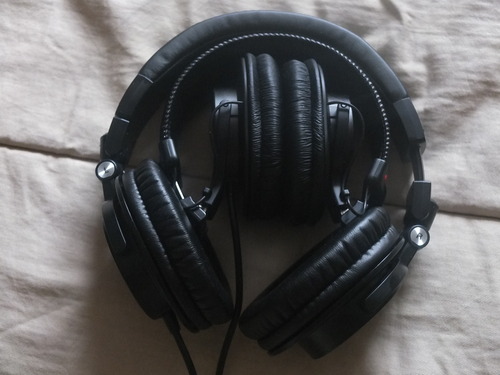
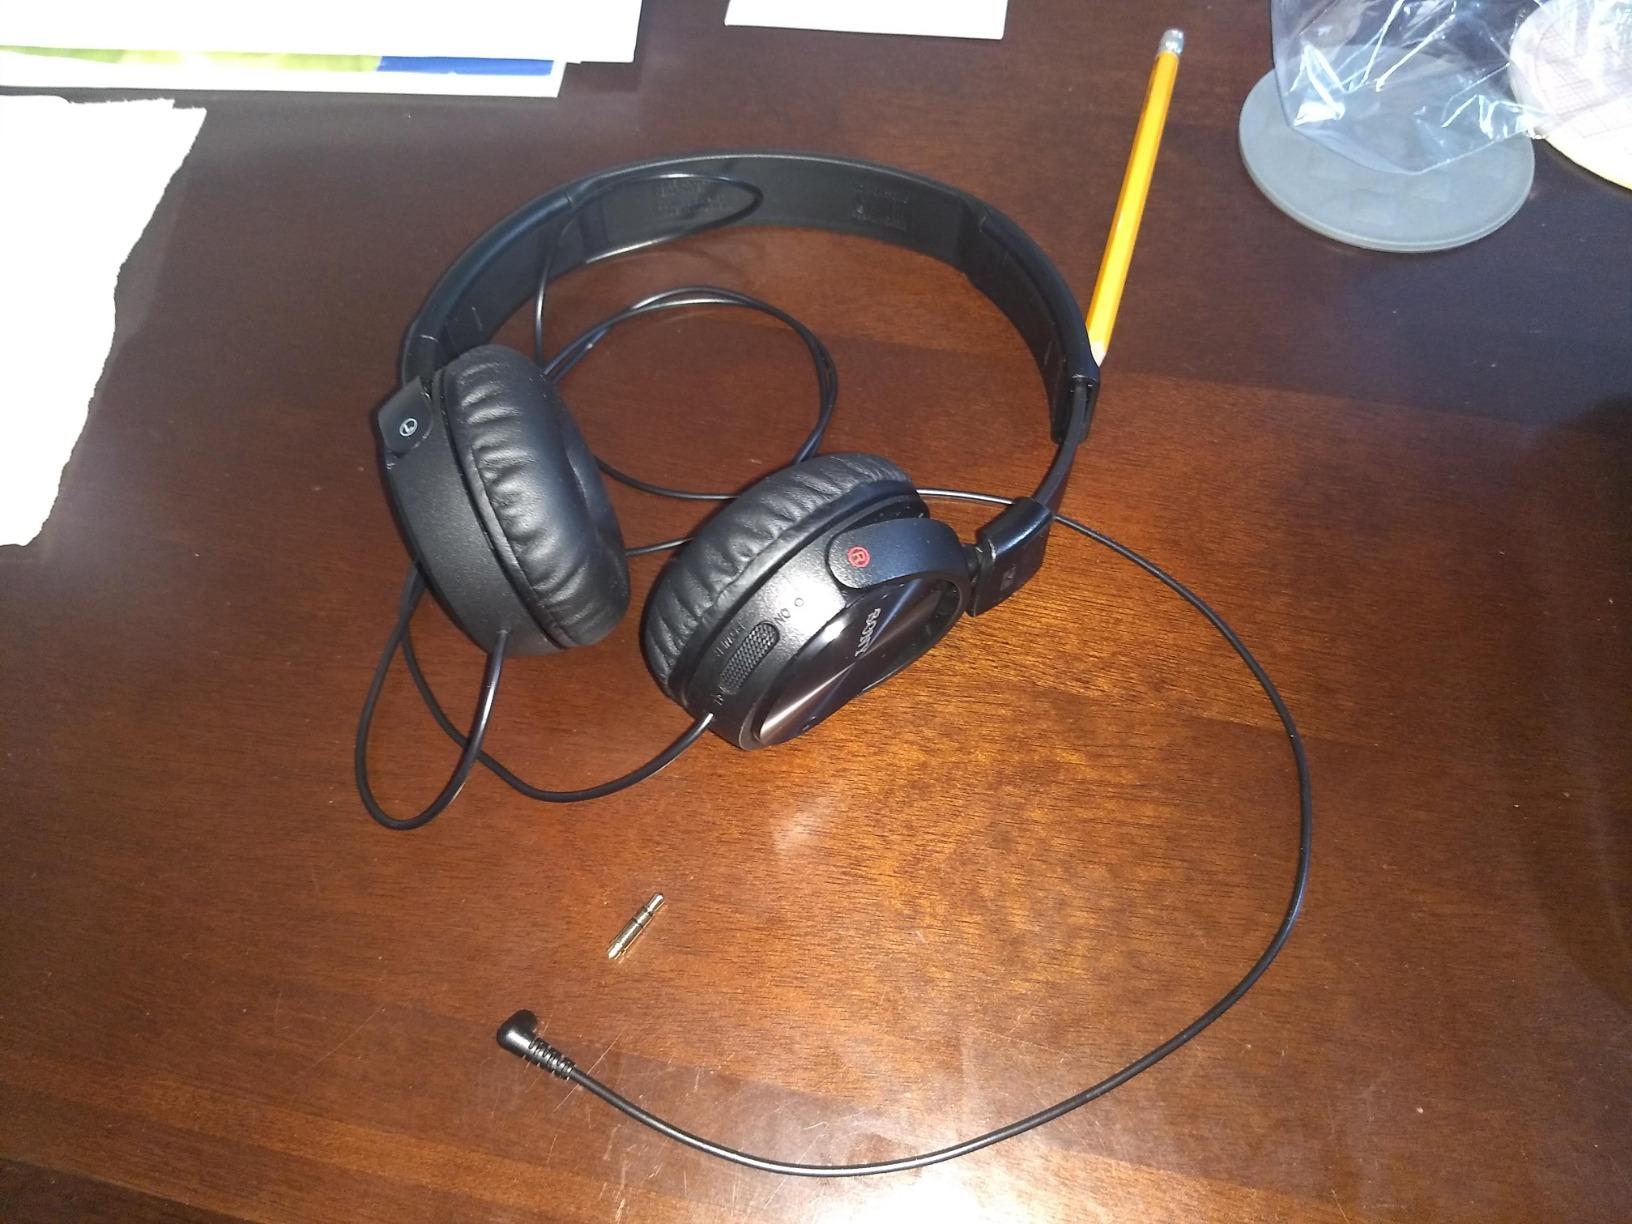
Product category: headphones
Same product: no